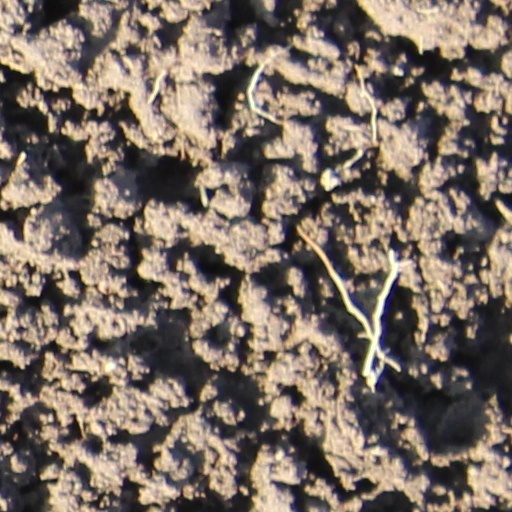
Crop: wheat